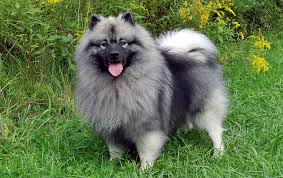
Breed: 223-n000092-keeshond